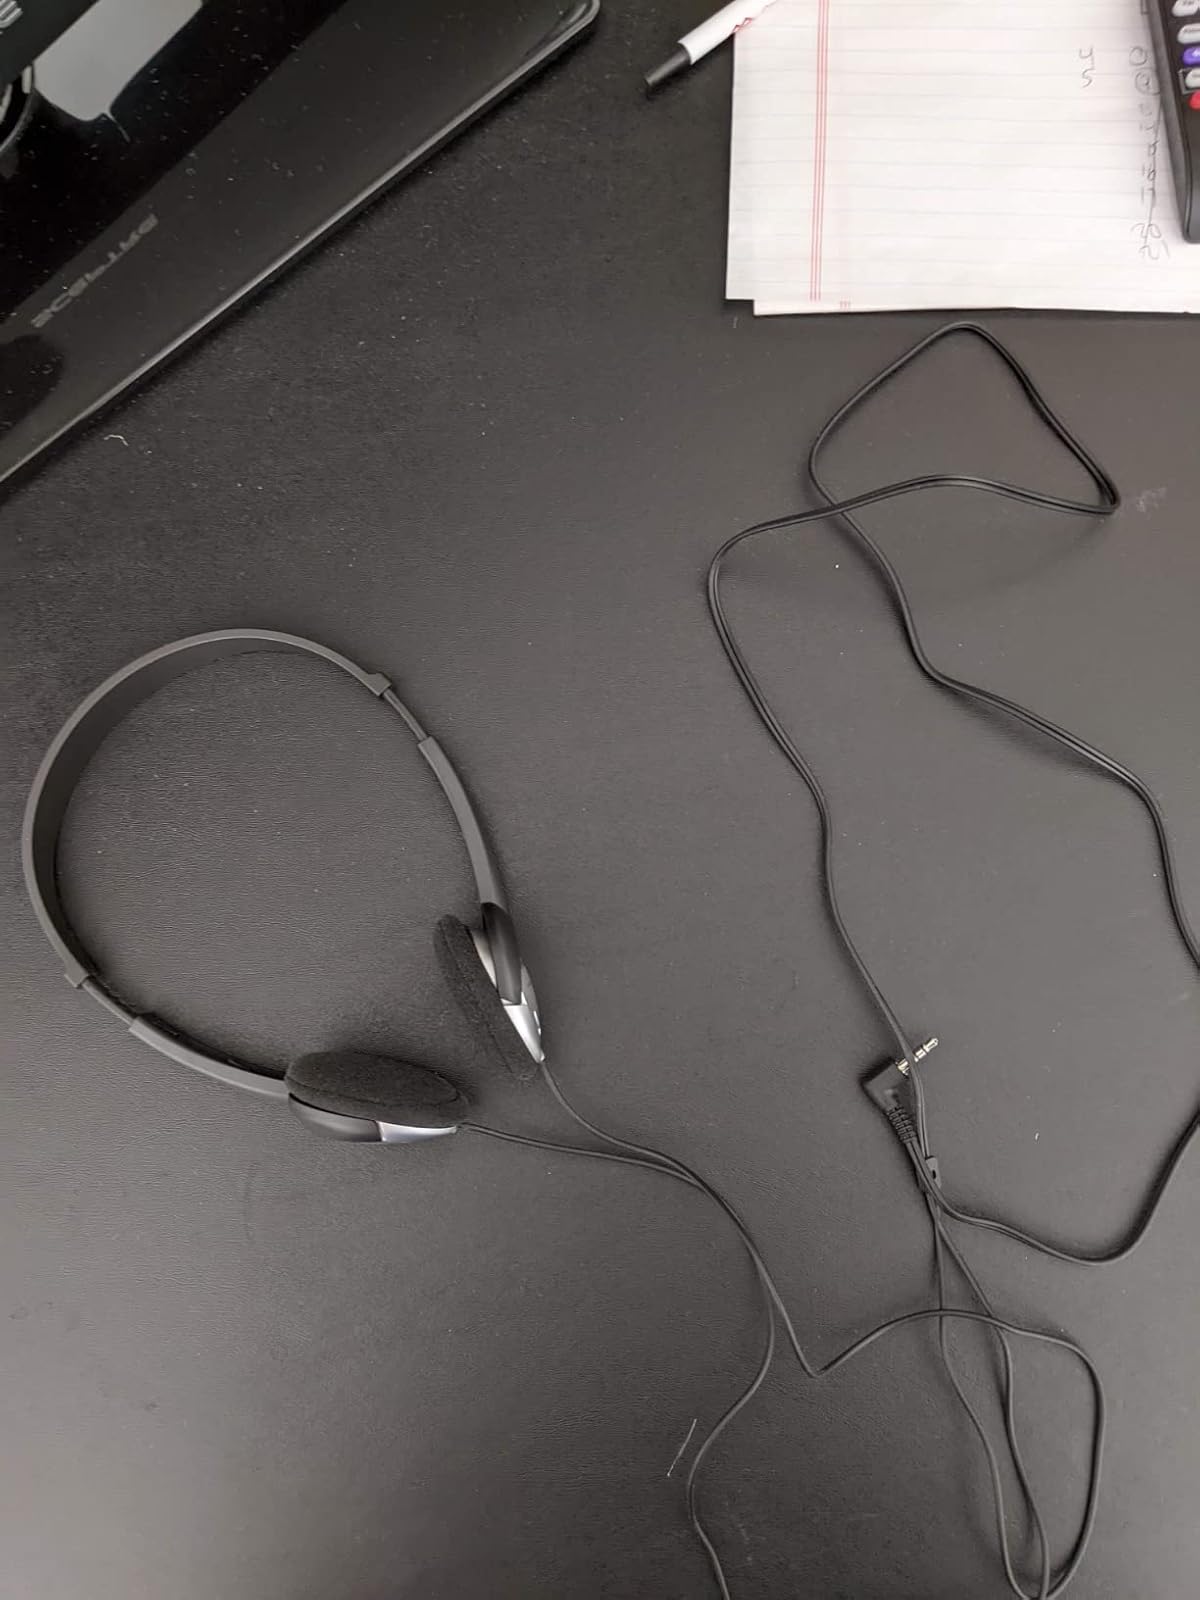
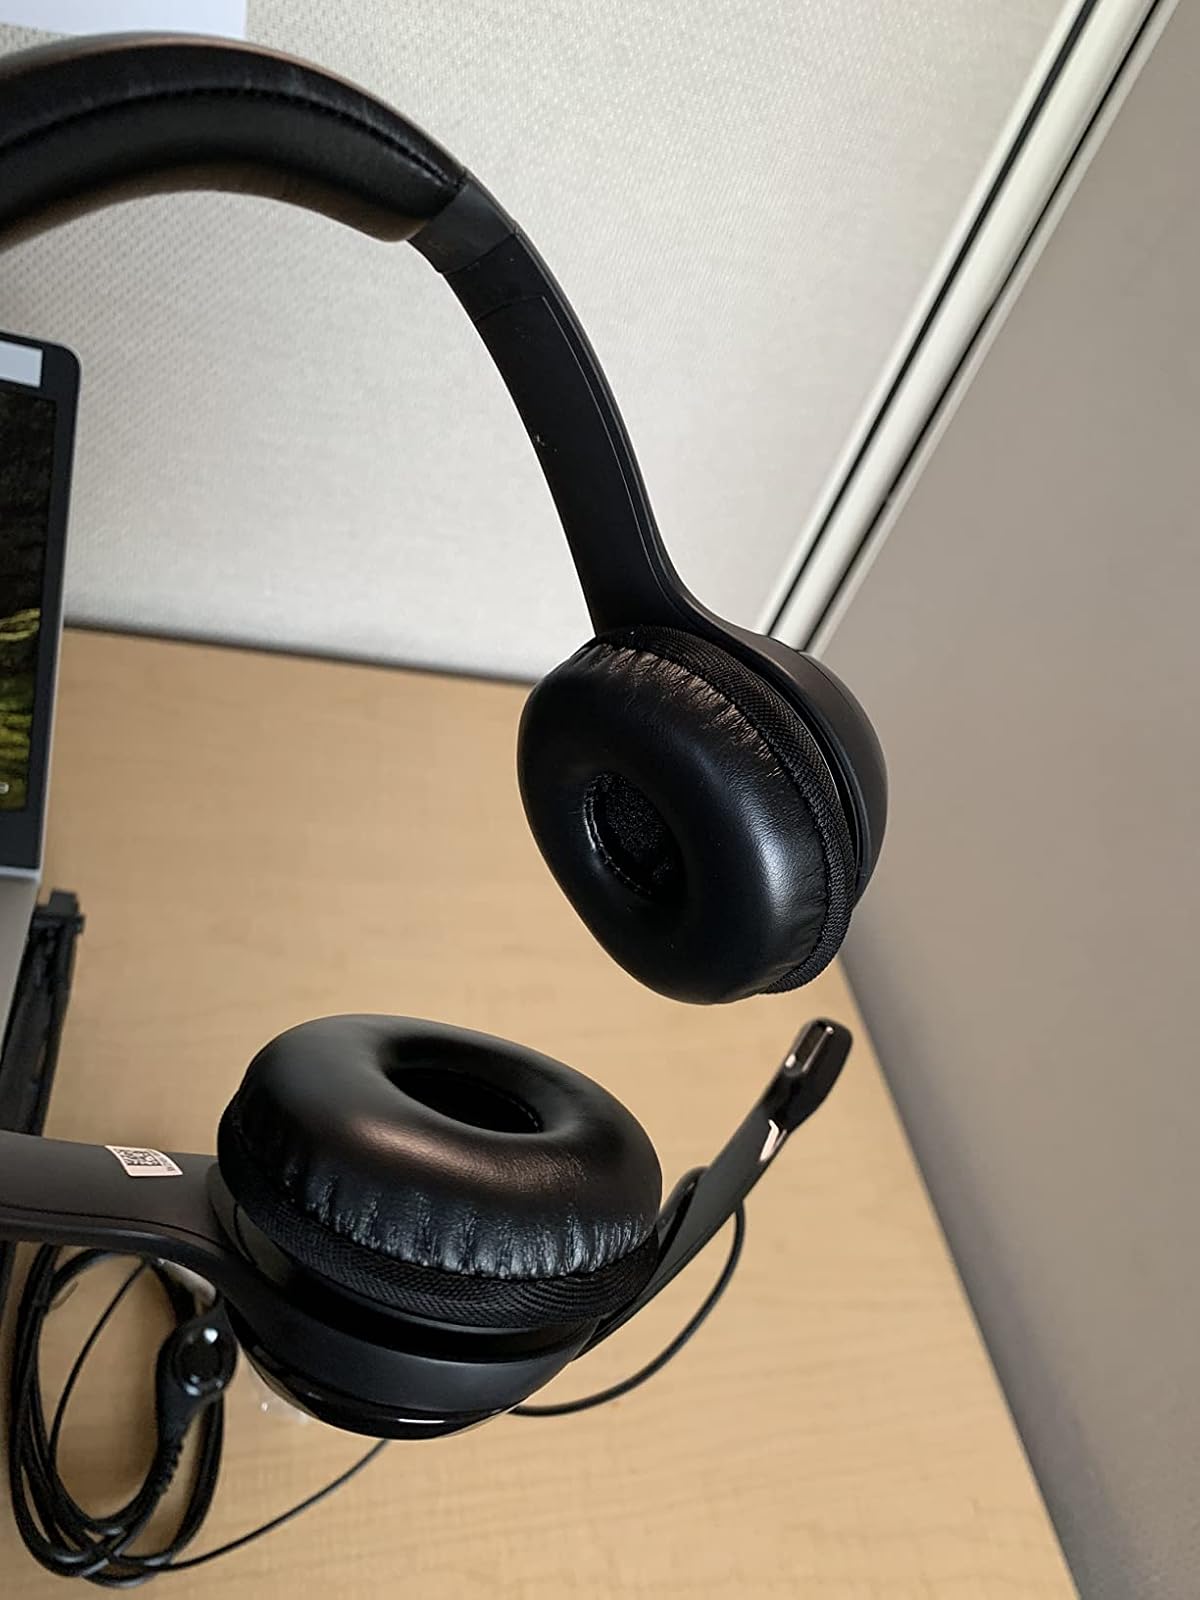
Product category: headphones
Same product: no